Marko Živić Show

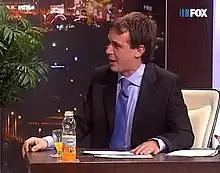

Marko Živić Show was a Serbian late-night talk show that aired nightly on Fox televizija for just over four months during 2007.